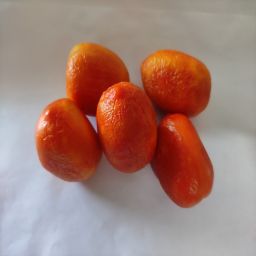
Crop: Tomato
Quality: Old